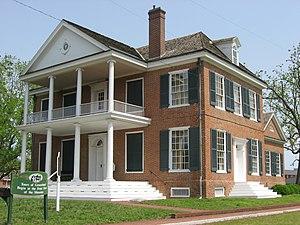
Grouseland est une maison en briques à deux étages construite pour William Henry Harrison à Vincennes dans l'Indiana alors qu'il était Gouverneur du Territoire de l'Indiana. Elle fut achevée en 1804 et surnommée Grouseland à cause de l'abondance de Grouses dans la région. Pendant le gouvernorat de Harrison sur le territoire de l'Indiana, on dit que Grouseland était le haut lieu de la vie sociale et politique du territoire. Grouseland fut la demeure de sa famille jusqu'à ce qu'il quitte son poste en 1812.
William Henry Harrison, né le 9 février 1773 à la plantation de Berkeley et mort le 4 avril 1841 à Washington, D.C., est un militaire, diplomate et homme d'État américain, 9ᵉ président des États-Unis.
Vincennes est une ville de l'Indiana aux États-Unis et le siège du comté de Knox, dont la population était de 18 423 habitants lors du recensement de 2010.